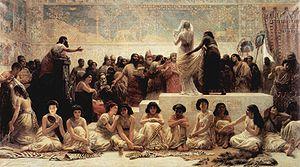
Le mariage est une union conjugale contractuelle et/ou rituelle, à durée illimitée, déterminée ou indéterminée, reconnue et encadrée par une institution juridique ou religieuse qui en détermine les modalités. Le terme désigne à la fois la cérémonie rituelle, l'union qui en est issue et l'institution en définissant les règles. C'est l'un des cadres établissant les structures familiales d'une société.